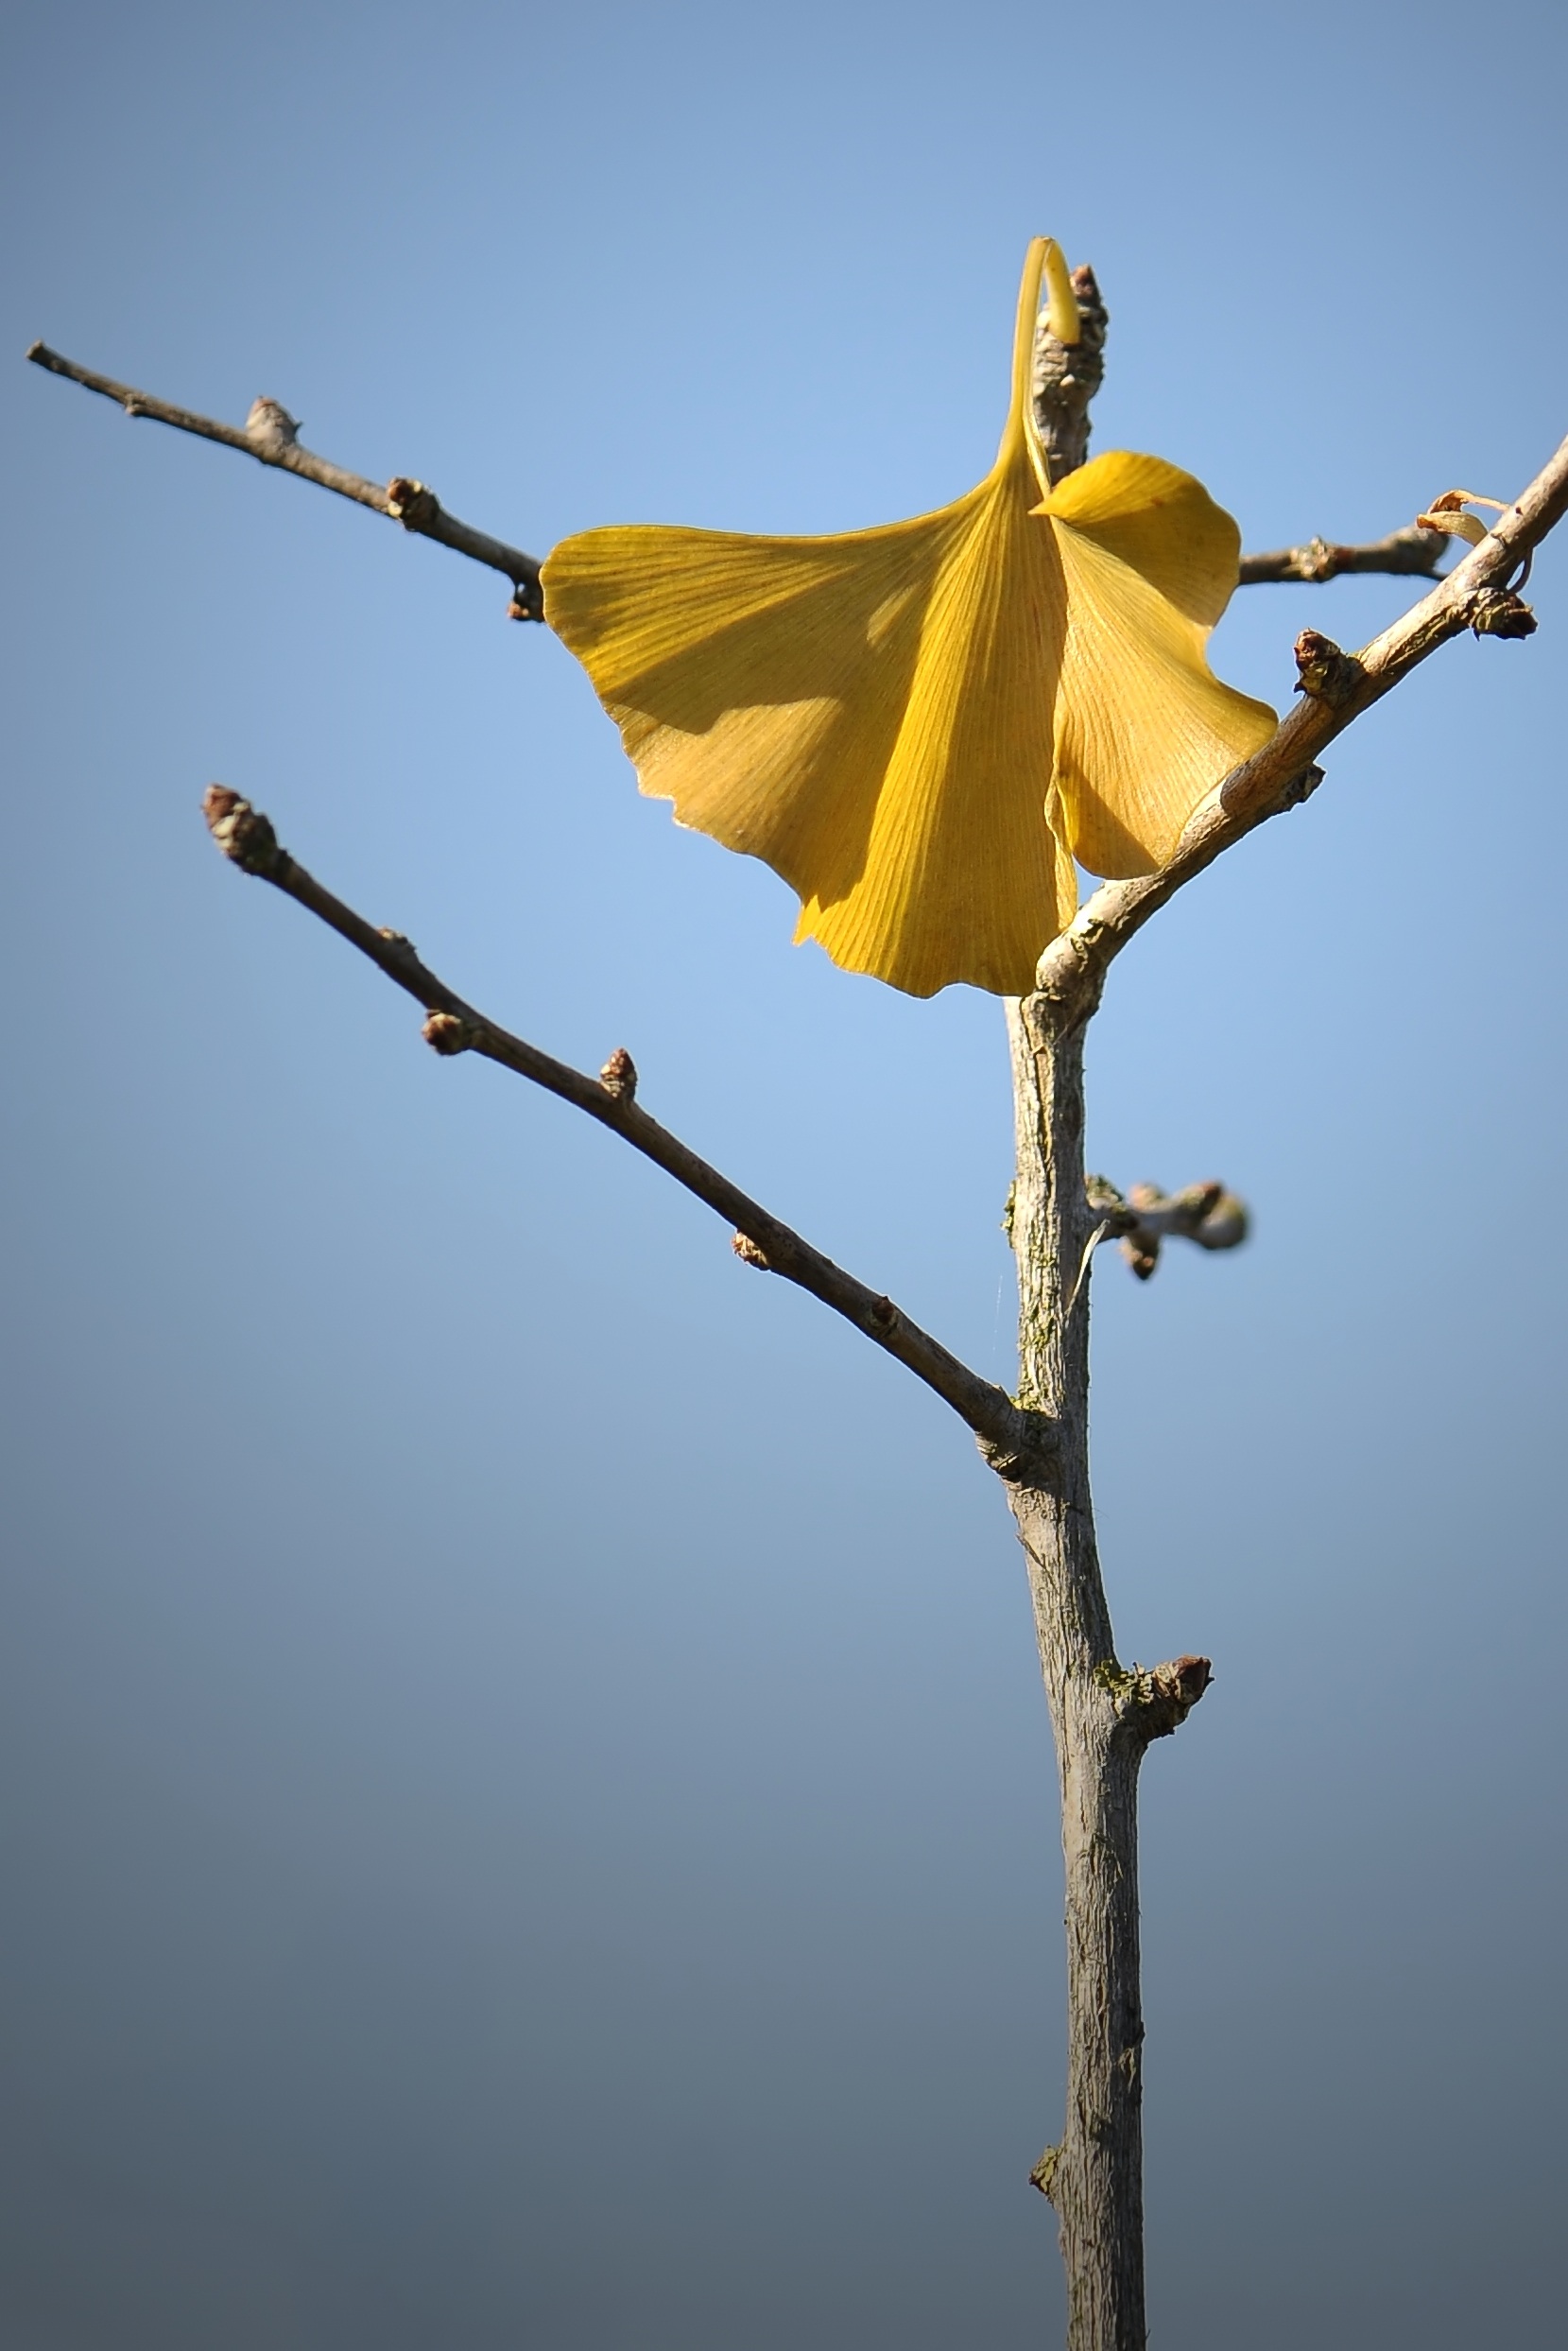
tree, nature, branch, blossom, plant, sunlight, leaf, flower, spring, green, reflection, autumn, botany, blue, yellow, flora, twig, withered, ginkgo, ginkgo leaf, welkes sheet, yellow sheet, dried leaves, macro photography, flowering plant, ginko, plant stem, woody plant, land plant, perching bird